Social monogamy in mammalian species

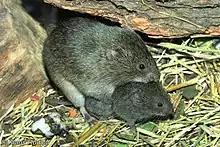
Pair of socially monogamous voles.

Only ~3–5% of all mammalian species are socially monogamous, including some species that mate for life and ones that mate for an extended period of time. Monogamy is more common among primates: about 29% of primate species are socially monogamous. Lifelong monogamy is very rare; however, it is exemplified by species such as the Prairie vole ("Microtus ochrogaster"). A vast majority of monogamous mammals practice serial social monogamy where another male or female is accepted into a new partnership in the case of a partner's death. In addition, there are some species that exhibit short-term monogamy which involves partnership termination while one's partner is still alive; however, it usually lasts for at least one breeding season. Monogamy usually does not occur in groups where there is a high abundance of females, but rather in ones where females occupy small ranges. Socially monogamous mammals live at significantly lower population densities than do solitary species. Additionally, most mammals exhibit male-biased dispersal; however, most monogamous mammalian species display female-biased dispersal. Some socially monogamous species exhibit pair bonds that occur between two sexually mature organisms, have an affective component, be specific to the individual, last longer that one reproductive cycle, and be quantifiable in strength or quality of relationship. Pair bonding can exhibit (but does not have to) sexual behaviors and/or bi-parental care. Pair bonding cannot exhibit, however, organisms that cannot identify one another in a pair, end in the death of a mate or separation from the mate directly after mating, lack of distress when separated from the mate, or lack sociality. Not all socially monogamous species exhibit pair bonding, but all pair bonding animals practice social monogamy. These characteristics aid in identifying a species as being socially monogamous.